Pidkamin

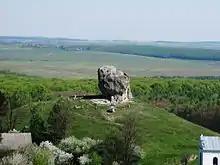
Rock of Pidkamin

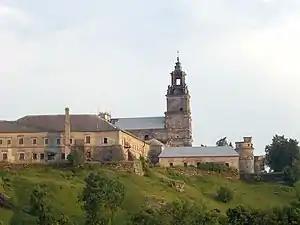
The Dominican Monastery today belongs to the Ukrainian Greek Catholic Church (till 2010)

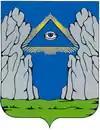
Polish coat of arms

During the Massacres of Poles in Volhynia, Pidkamin was a shelter for Poles, who escaped there to hide in the monastery. Some 2,000 people, the majority of whom were women and children, were living there when the monastery was attacked in mid-March 1944, by the Ukrainian Insurgent Army, cooperating with the Ukrainian SS. Around 300 Poles were murdered in the monastery, and additional 500 were killed in the town of Pidkamin itself. In the nearby village of Palikrovy, 300 Poles were killed, 20 in Maliniska and 16 in Chernytsia. Armed Ukrainian groups destroyed the monastery, stealing all valuables, except for the monastery's crowned icon.